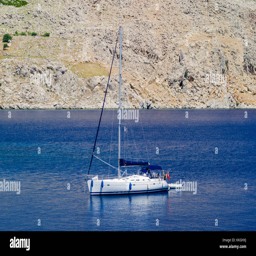
yacht moored off the coast